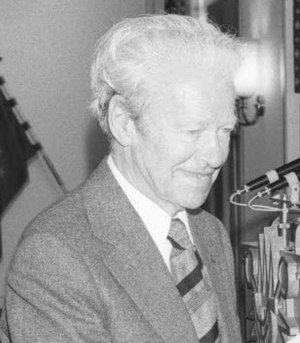
K.E. Løgstrup
Knud Ejler Christian Løgstrup var en dansk teolog og filosof.